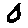
Label: 0